Westinghouse Interworks Railway

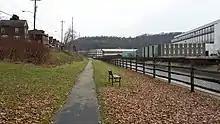
The Airbrake Park Walking Trail follows part of the path of the old Westinghouse Interworks Railway in Wilmerding, Pennsylvania. The buildings of the Westinghouse Air Brake Company can be seen across Turtle Creek.

A large flood control project stretching from the 1950s through the '60s included a change to the banks of the Turtle Creek waterway that required the removal of Interworks tracks between Wilmerding and Pitcairn, and the decision was made not to rebuild them. Thus on September 30, 1962, the rail link on the right bank of Turtle Creek between Trafford and Wilmerding was severed, and nearly all of its track between these two boroughs was eventually removed. Most of this track-bed now lies abandoned, save for a fraction of a mile in Wilmerding which became the Airbrake Avenue Walking Trail. Proposals exist to convert the rest of the abandoned line into a rail-trail as well.